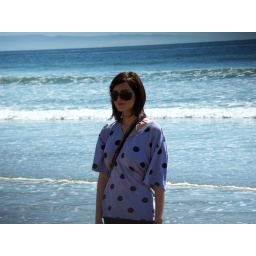
Avila. me and a friend went to the beach and laid out in the sun and took walks along the sand and water